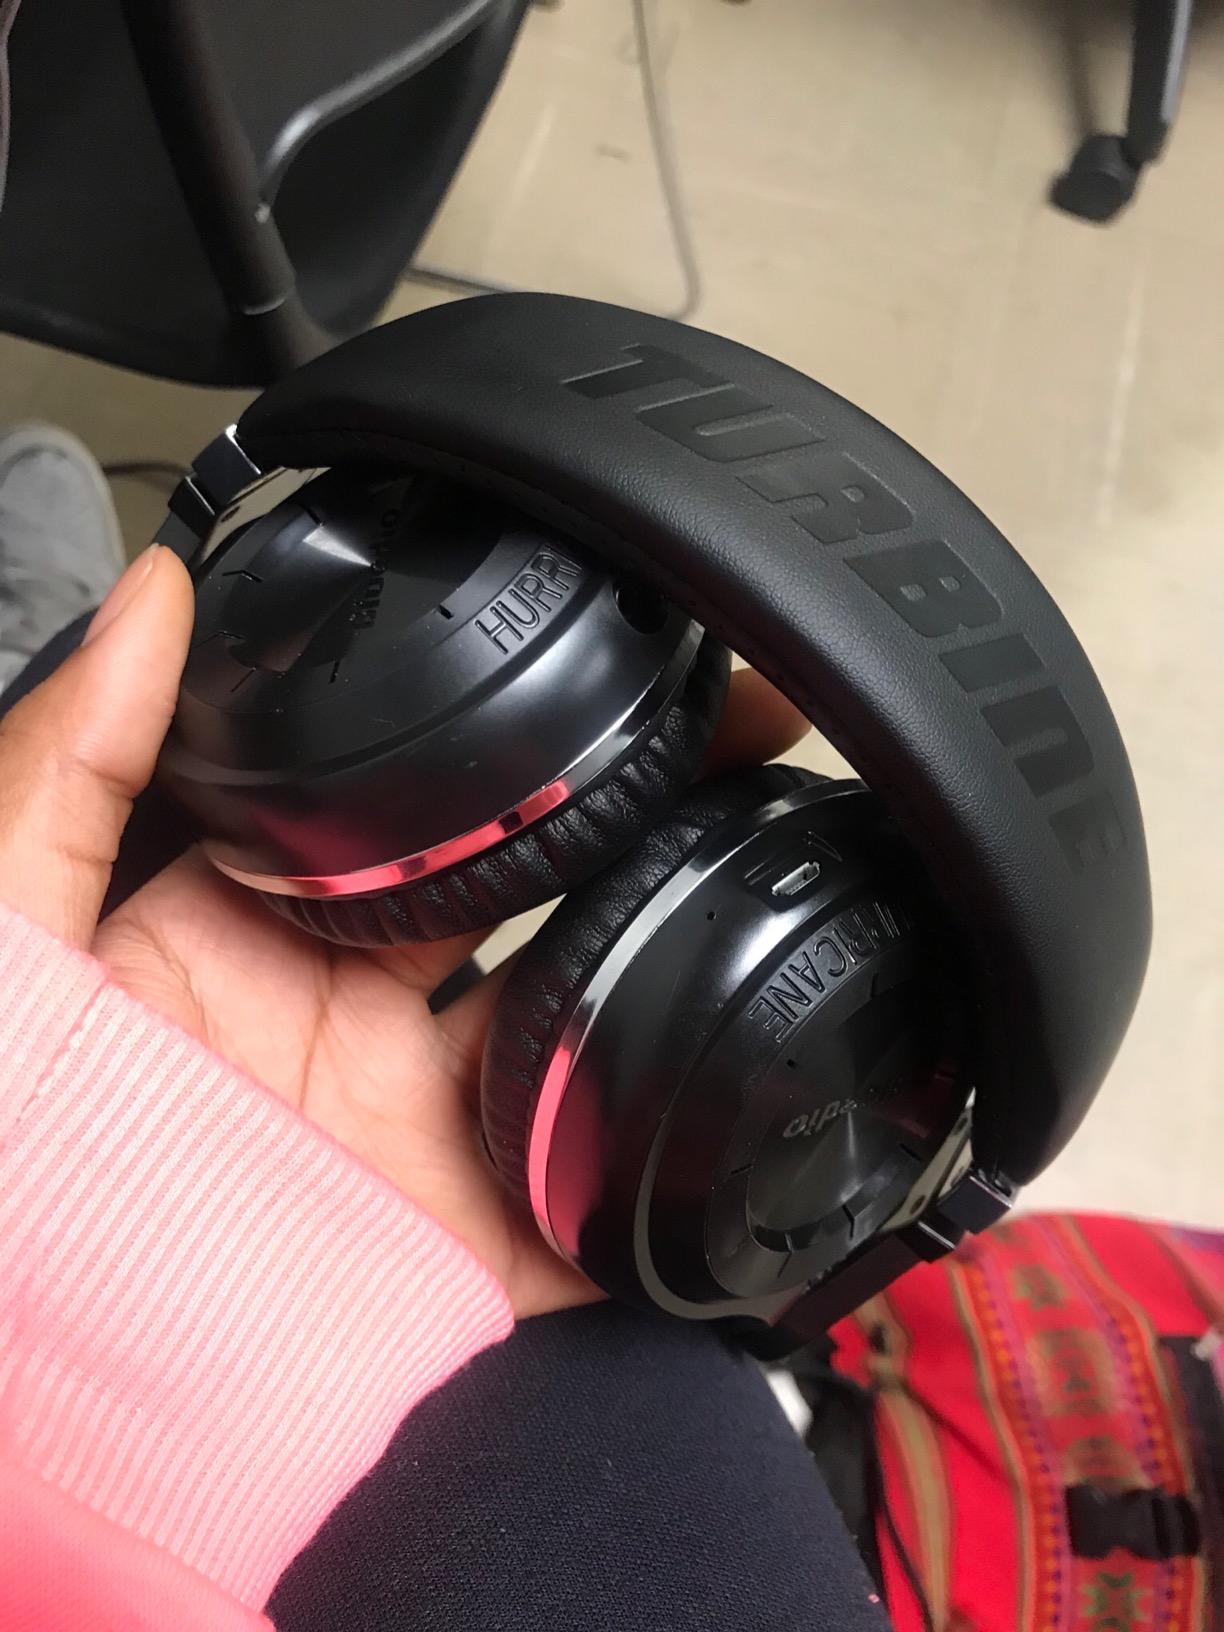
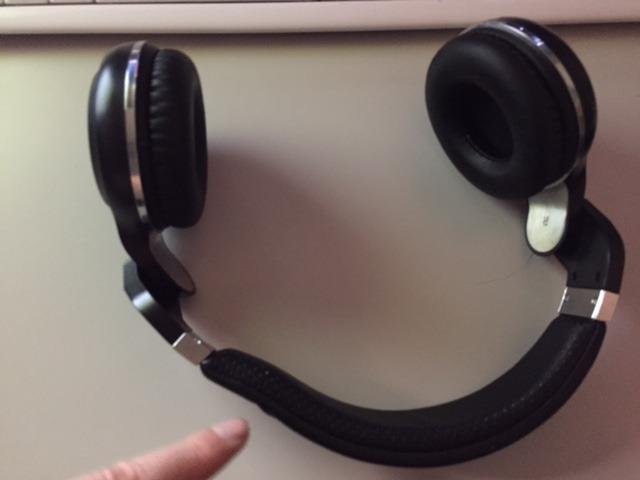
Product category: headphones
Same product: yes